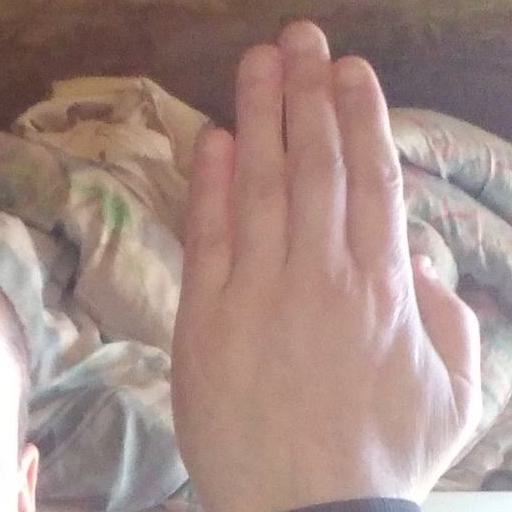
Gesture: stop_inverted